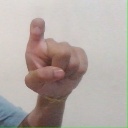
अक्षर: इ